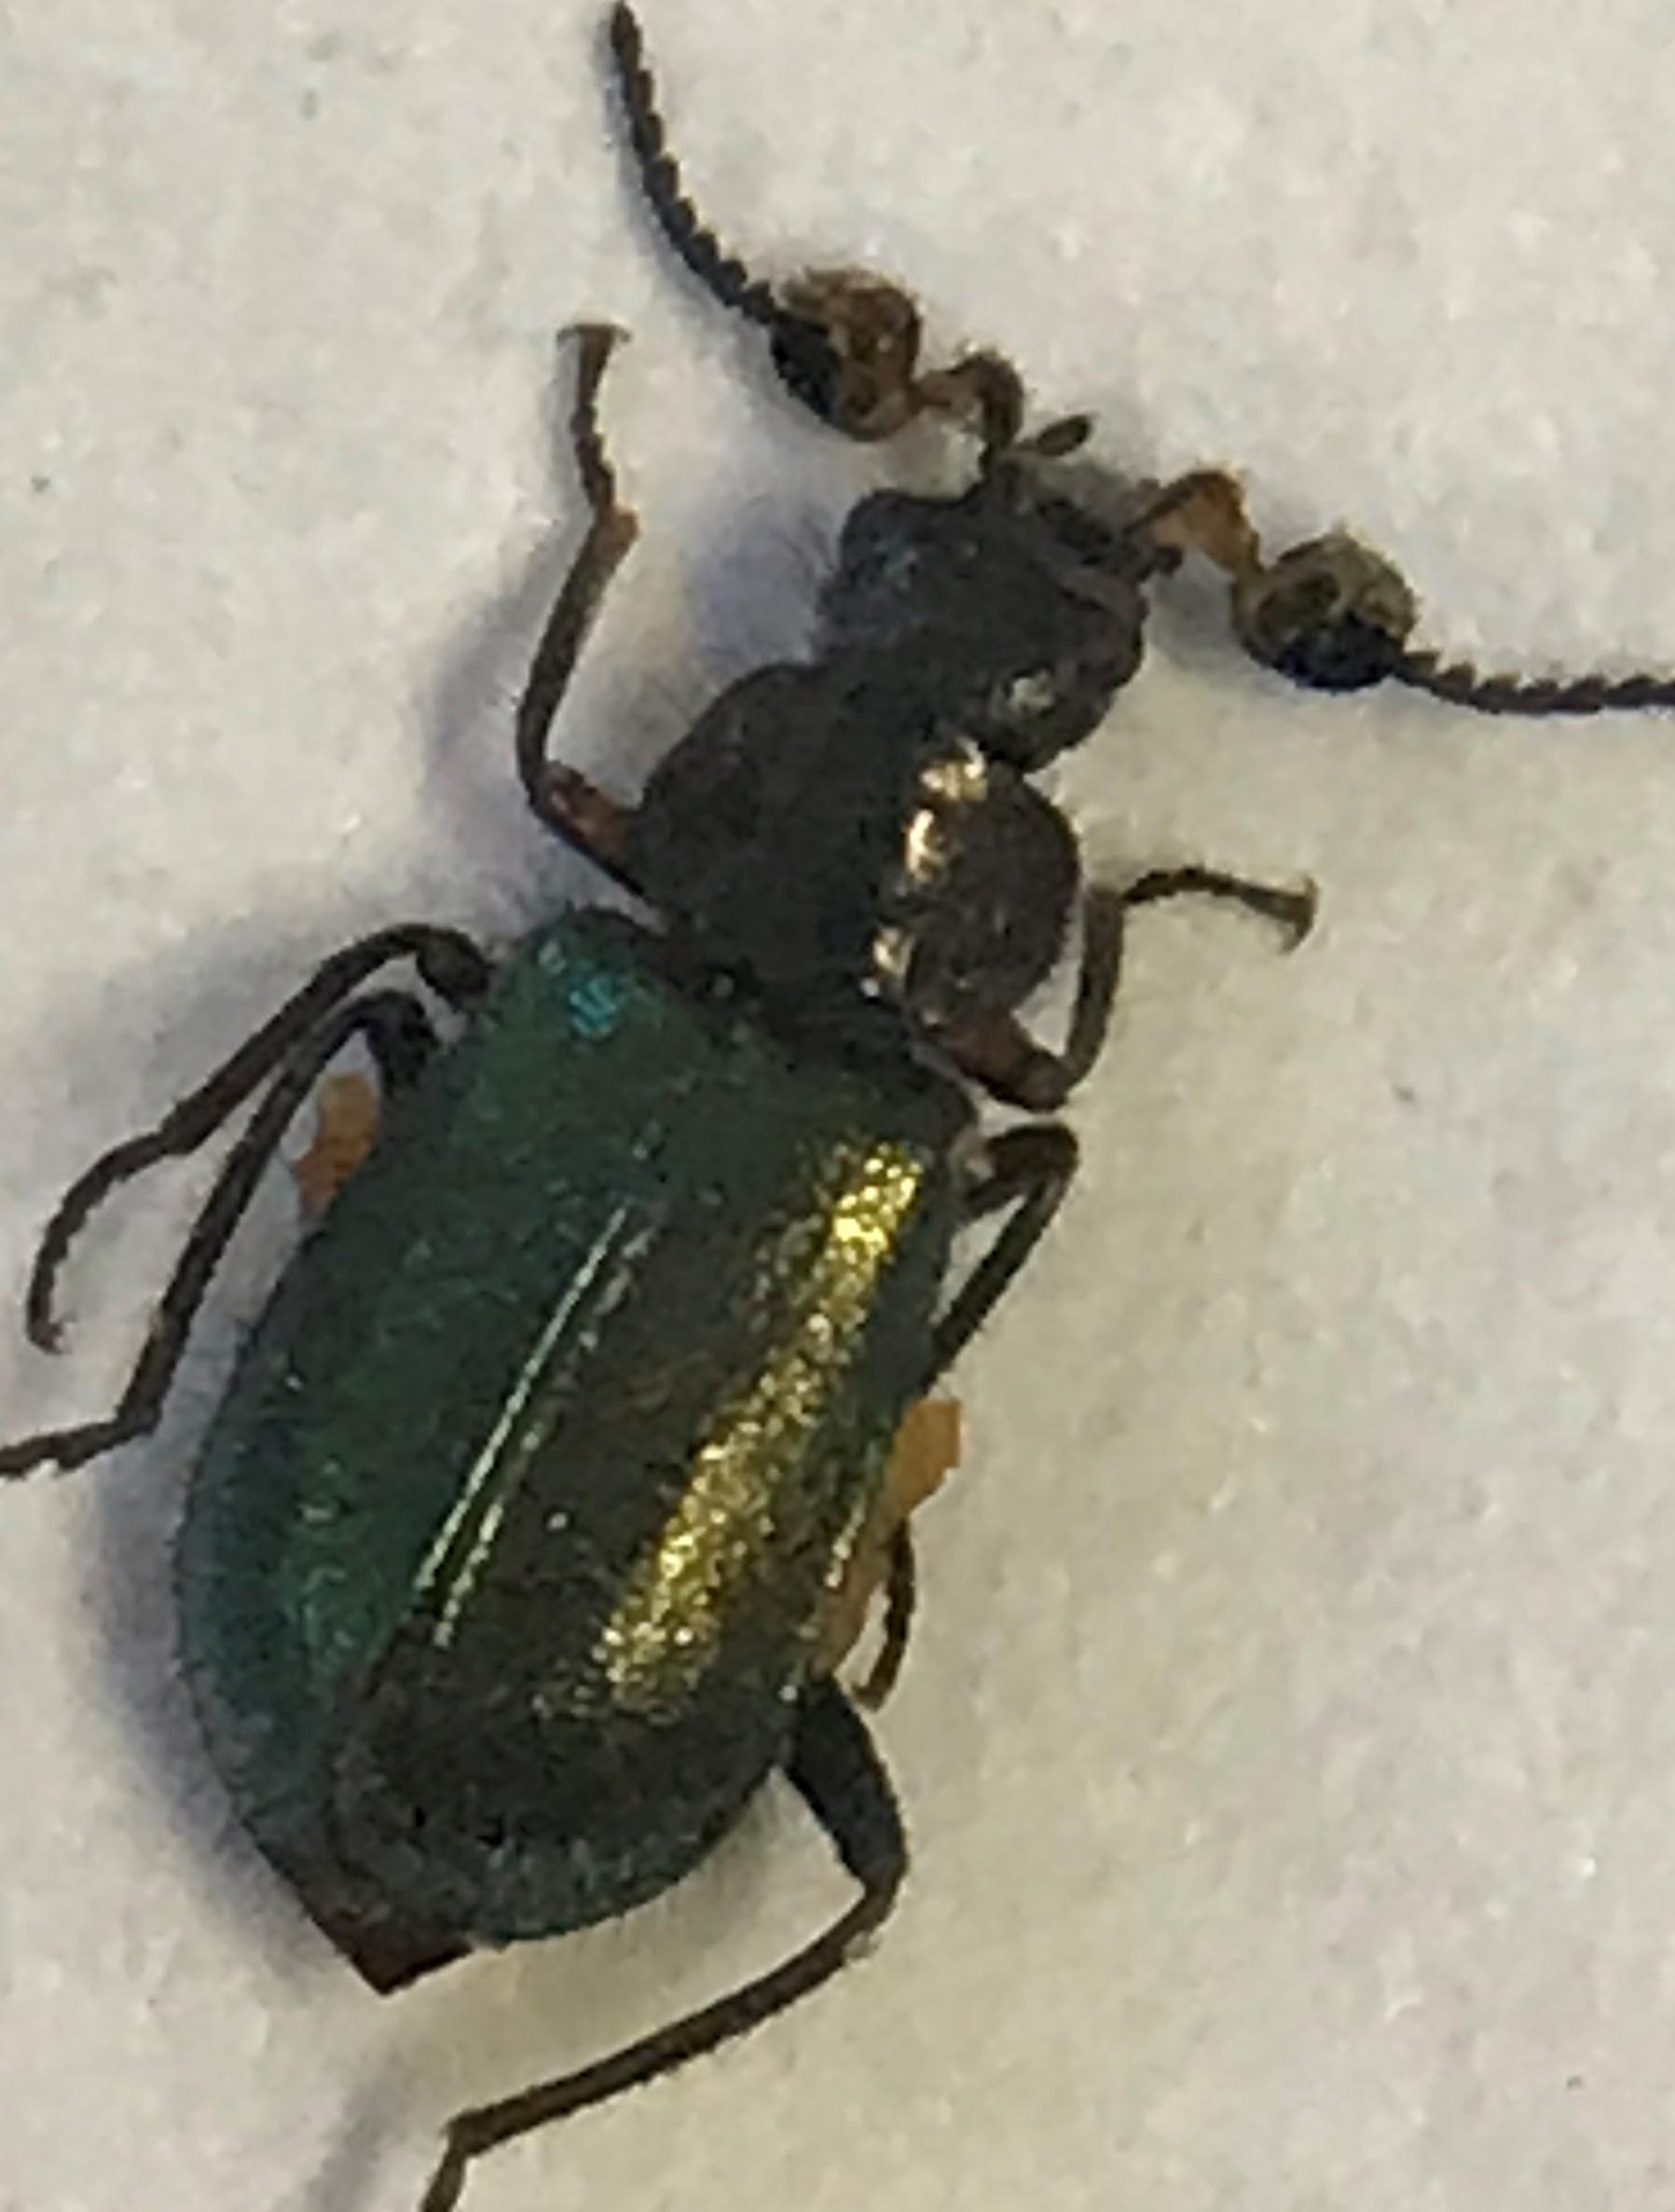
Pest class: predators